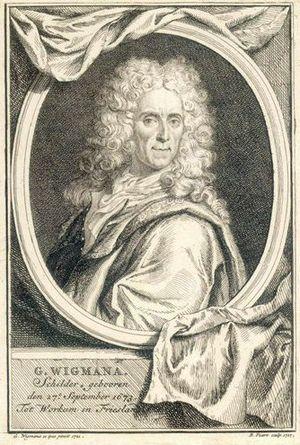
Bernard Picart, né le 11 juin 1673 à Paris où il vécut rue Saint-Jacques, installé en 1711 à Amsterdam où il vécut dans la Kalverstraat et où il est mort le 8 mai 1733, est un dessinateur et graveur français.